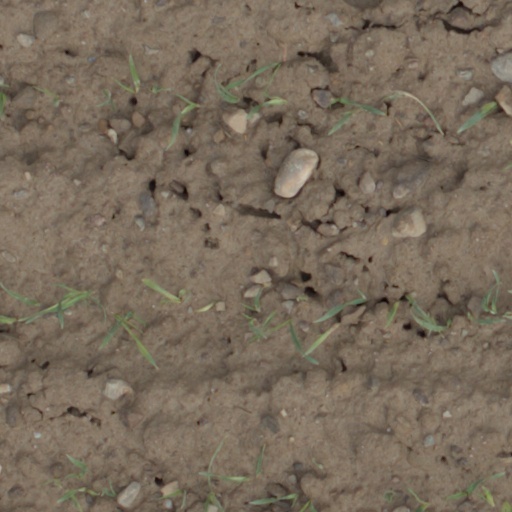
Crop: wheat